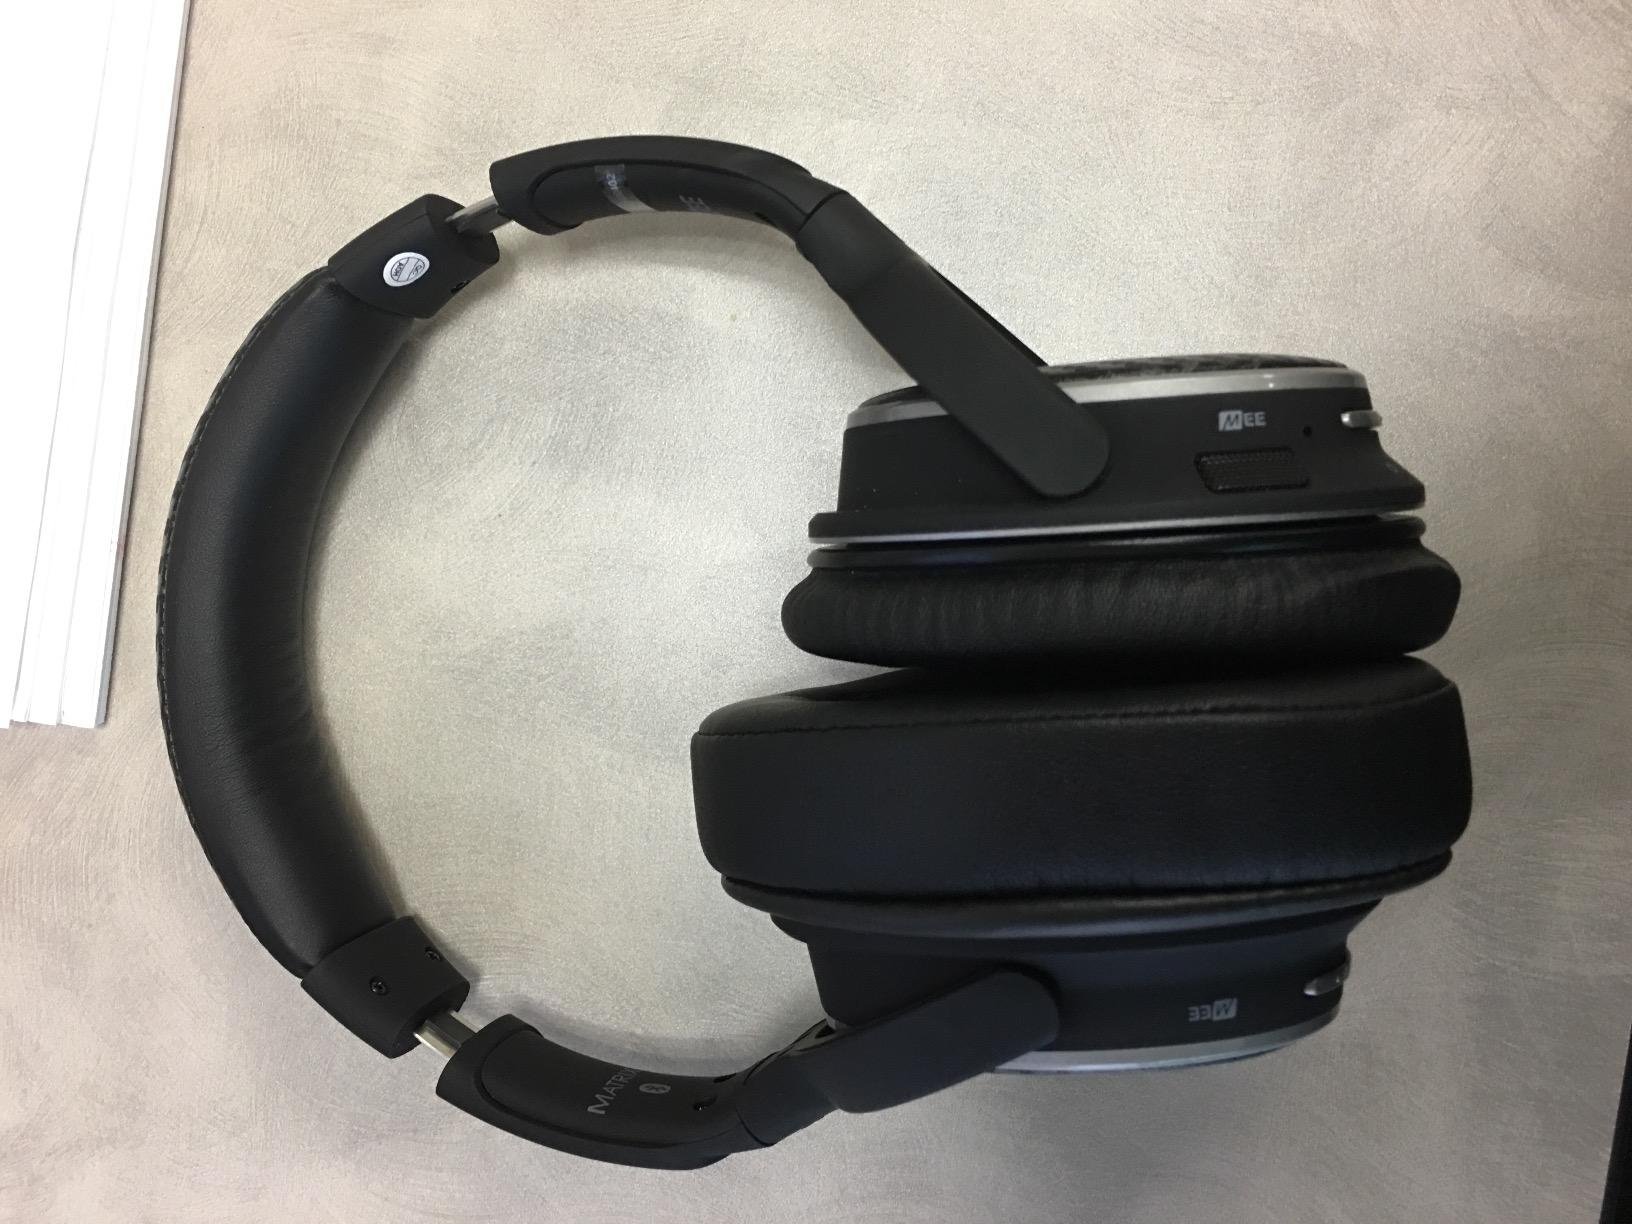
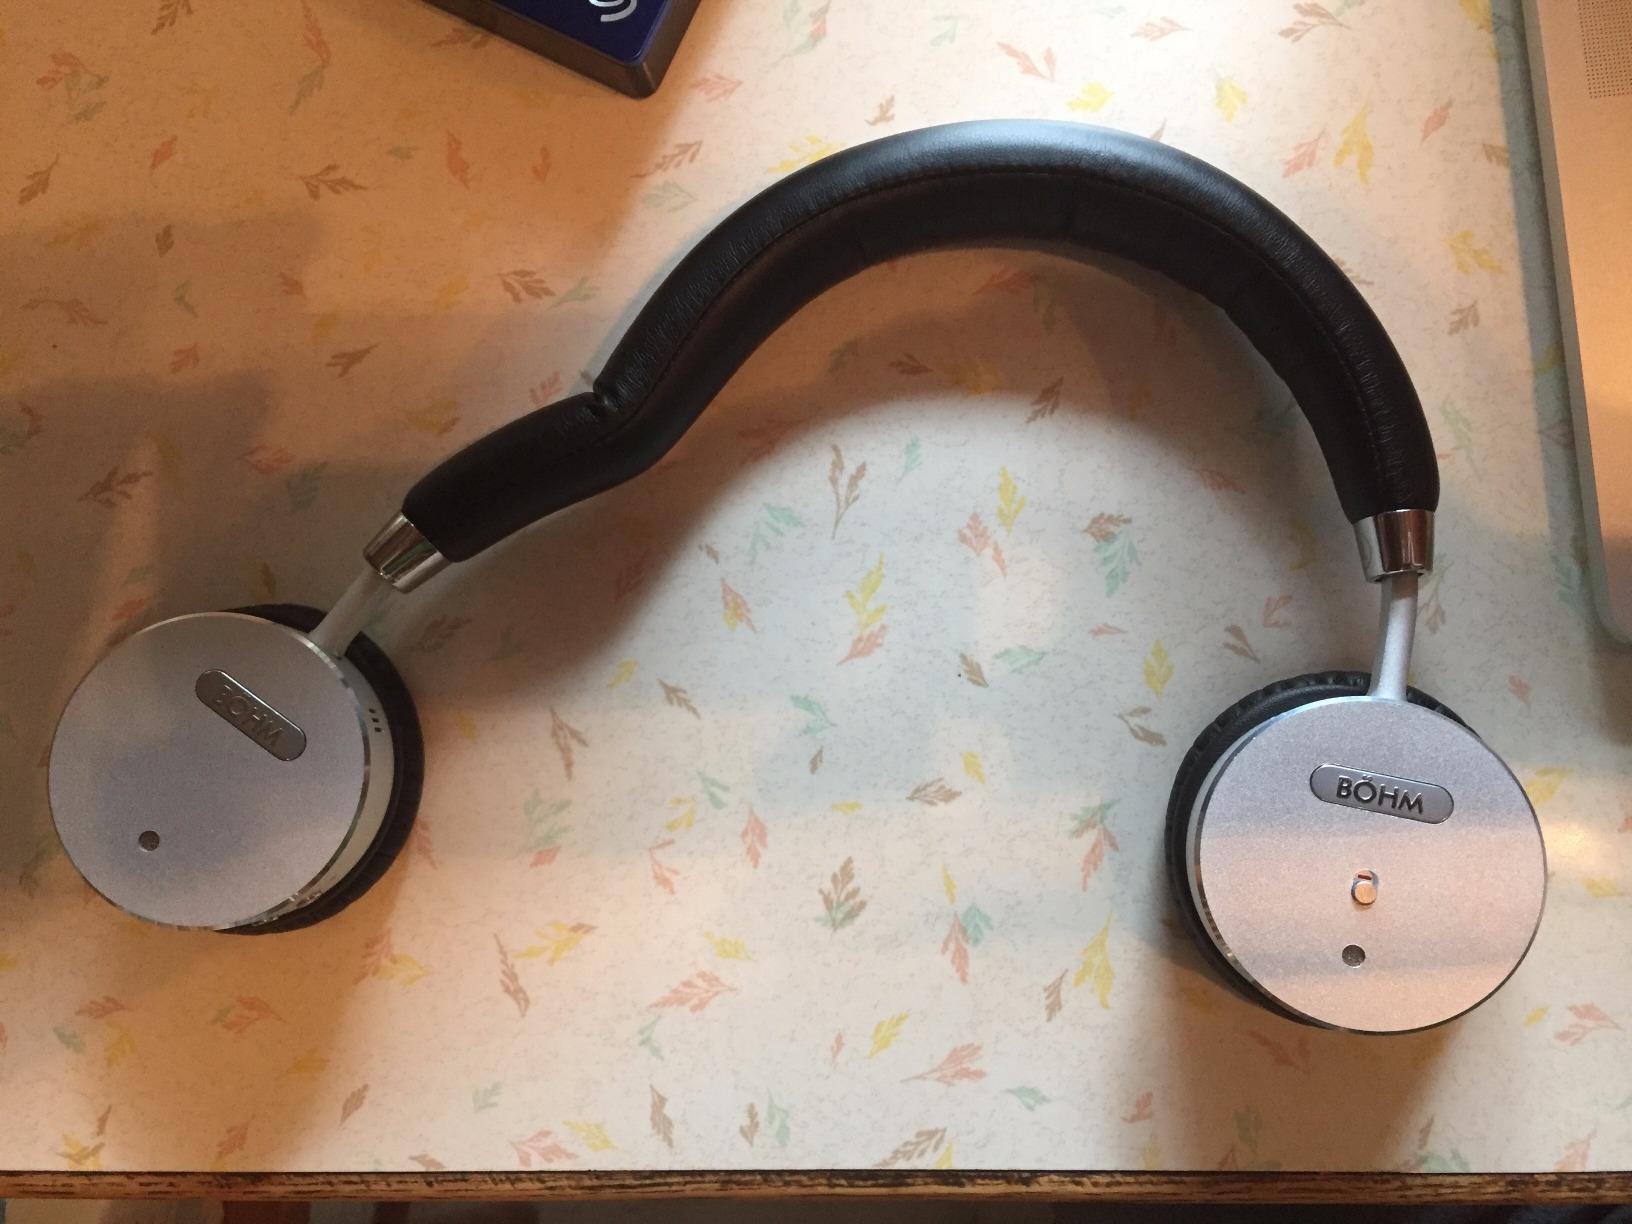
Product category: headphones
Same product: no